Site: brandenburg
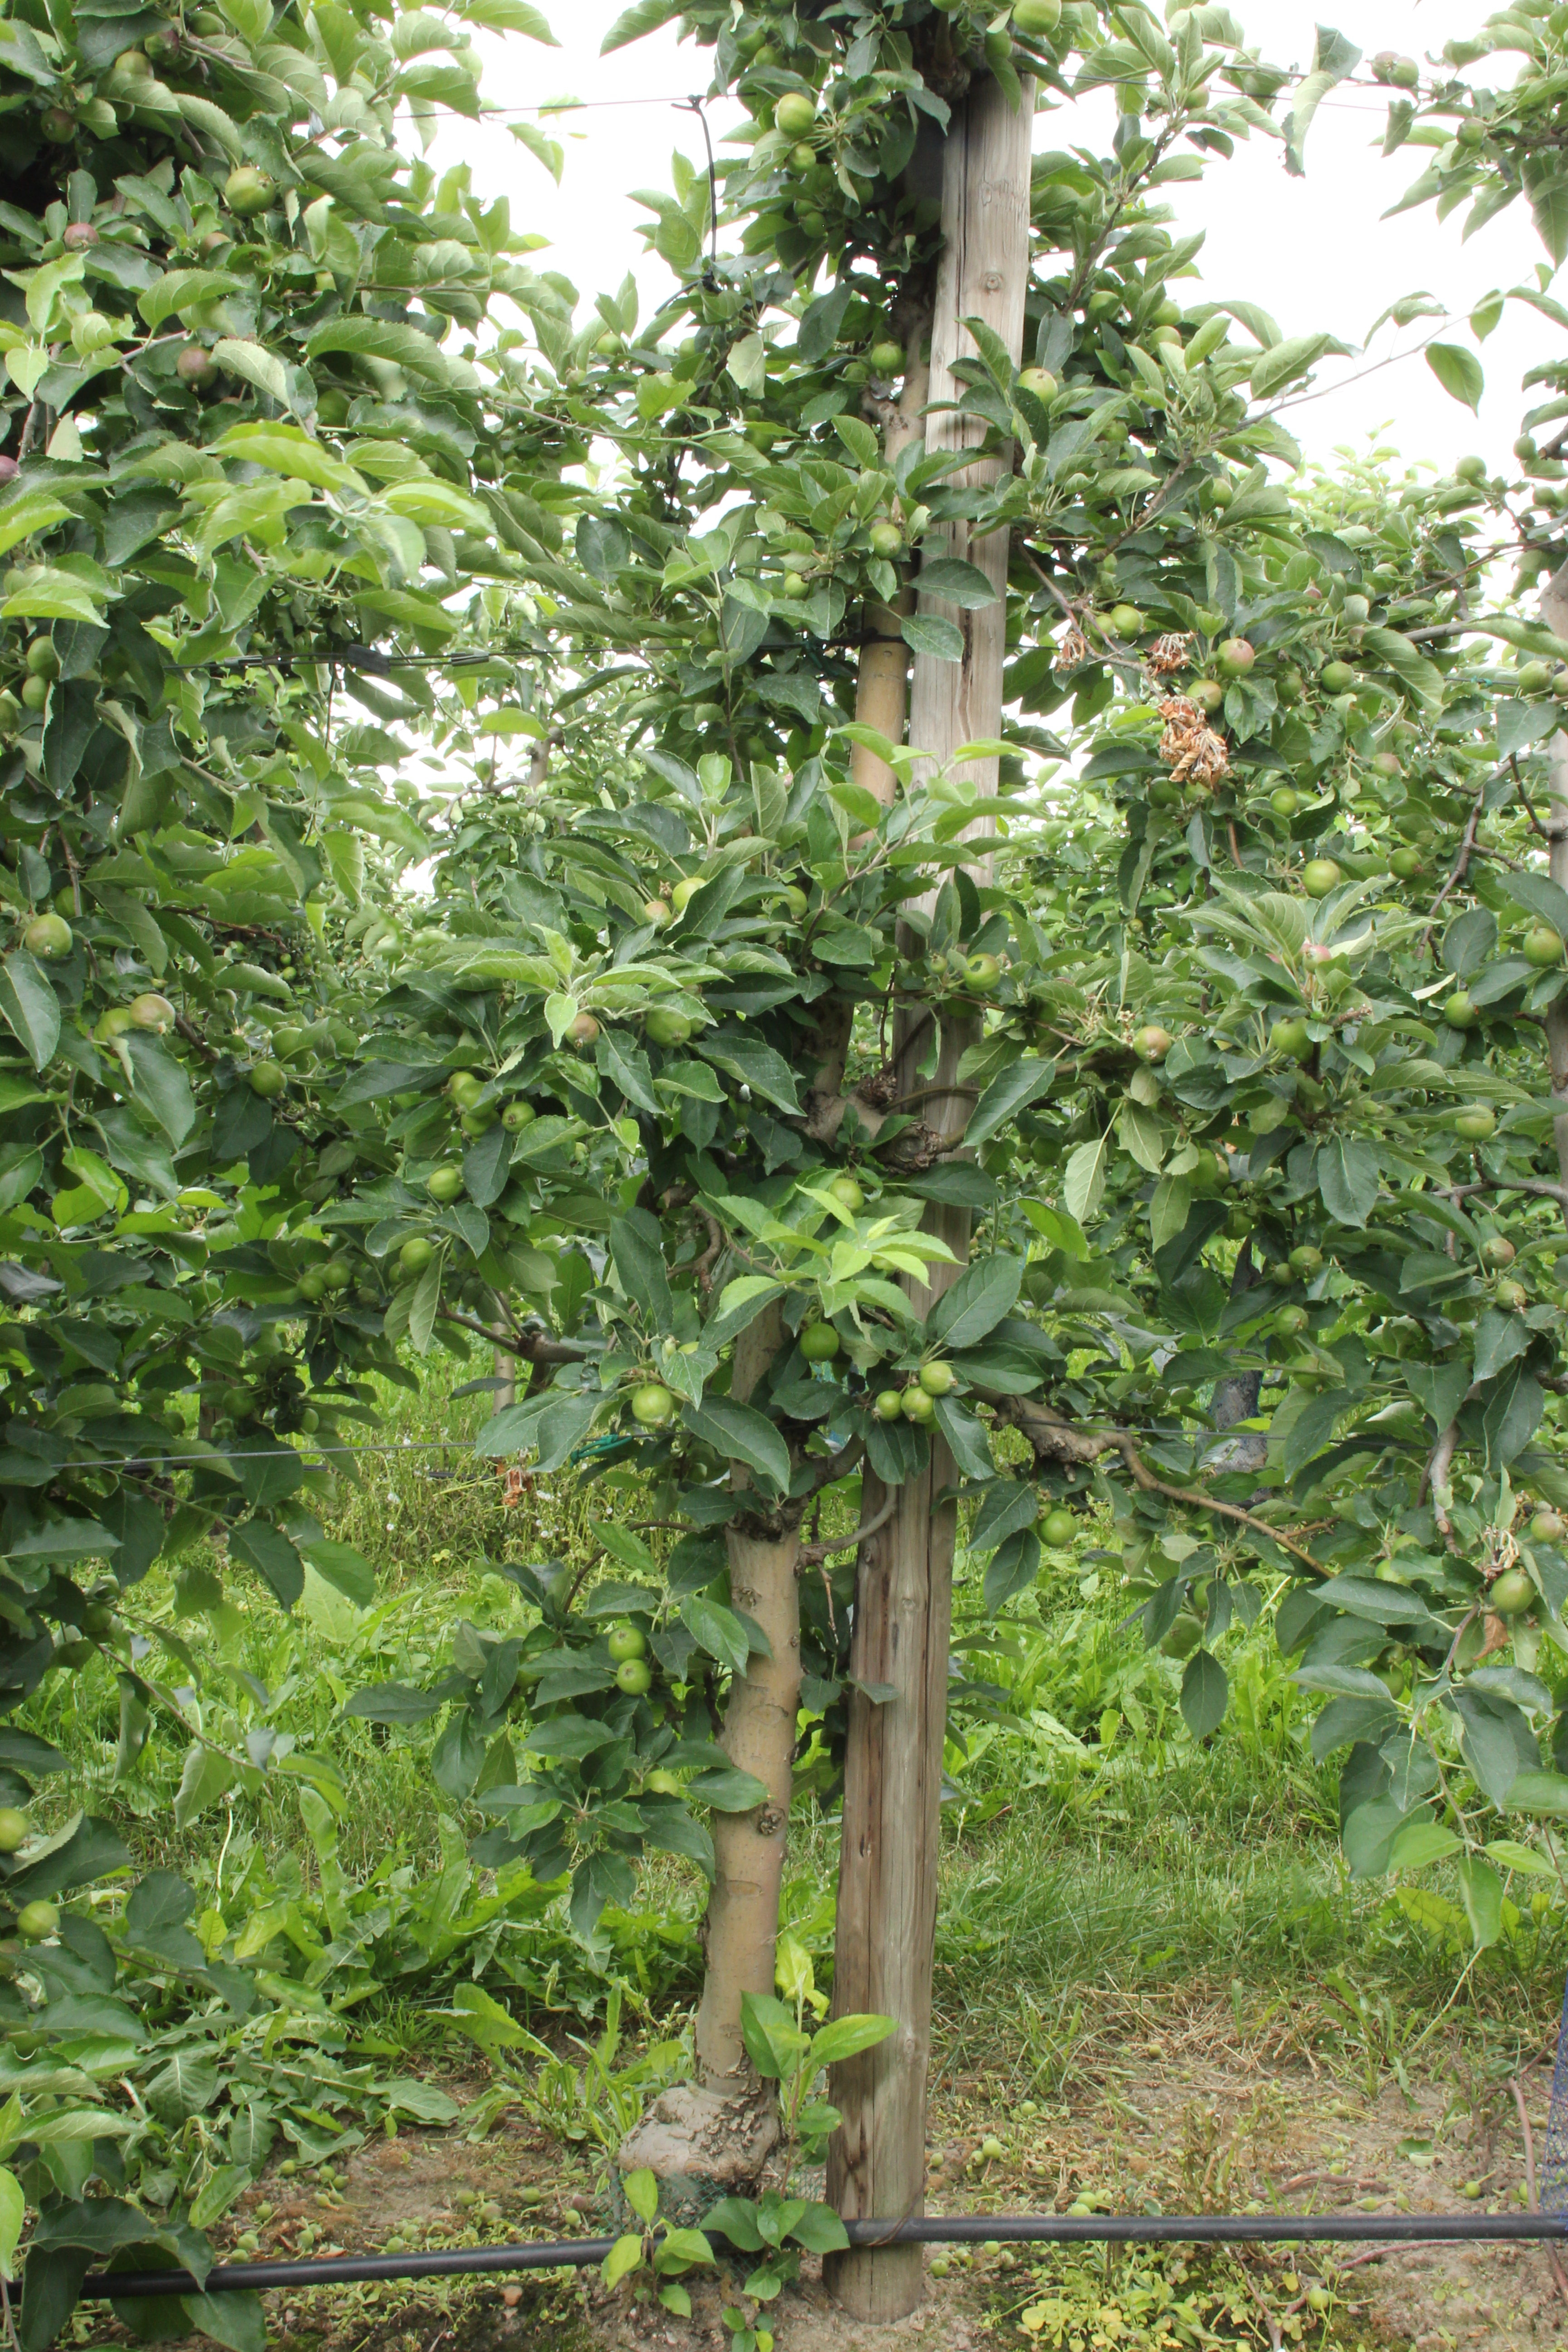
Growth stage (BBCH 73): Development of fruit